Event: Nepal Earthquake
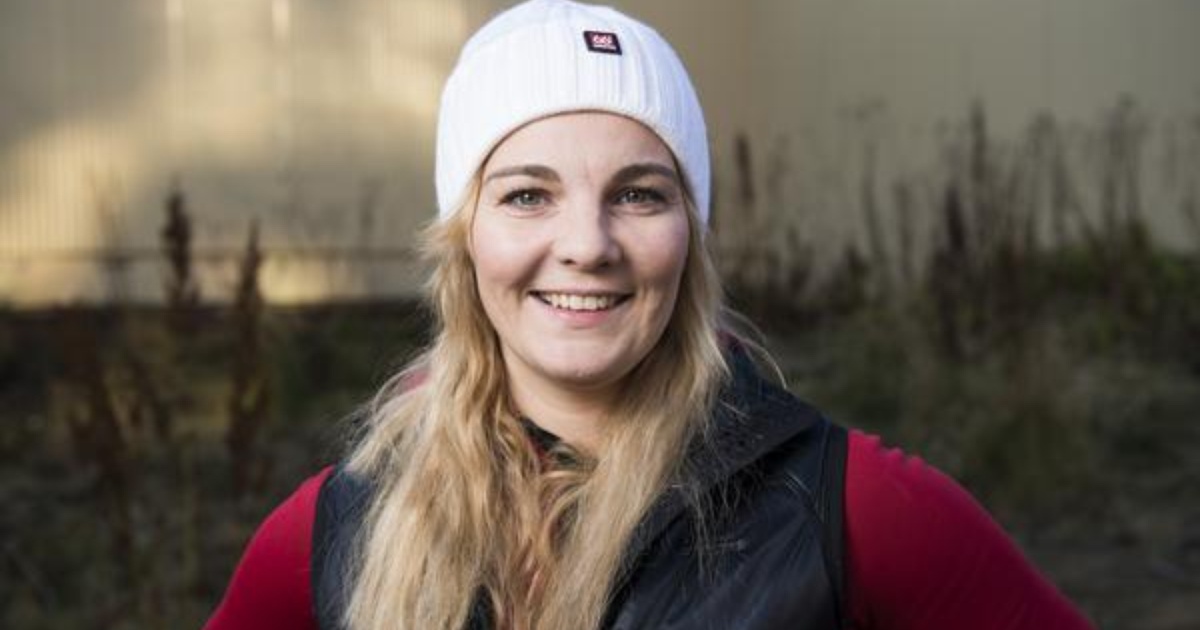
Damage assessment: no_damage